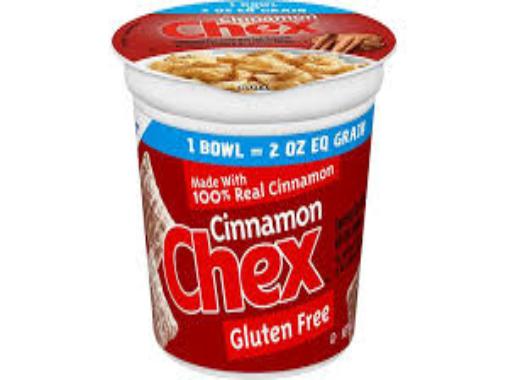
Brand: Cinnamon Chex
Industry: Food